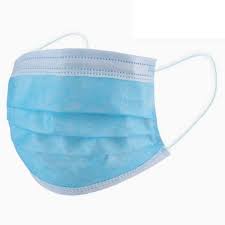
Waste category: trash